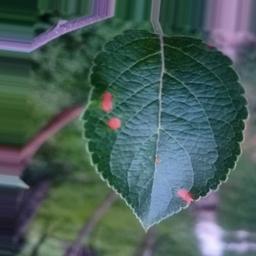
Label: Alternaria